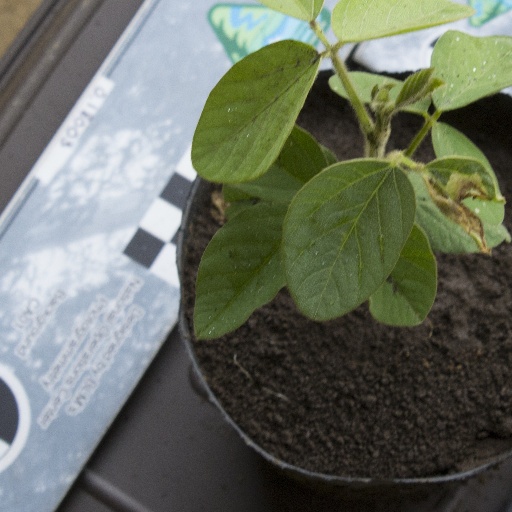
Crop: soybean